Rudolf Steiner

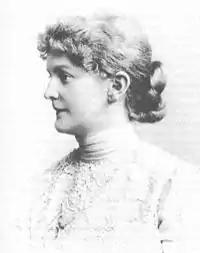
Marie Steiner, 1903

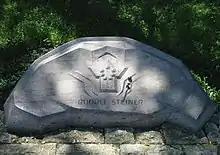
Steiner's gravestone at the Goetheanum

In 1899, Steiner published an article, "Goethe's Secret Revelation", discussing the esoteric nature of Goethe's fairy tale "The Green Snake and the Beautiful Lily". This article led to an invitation by the Count and Countess Brockdorff to speak to a gathering of Theosophists on the subject of Nietzsche. Steiner continued speaking regularly to the members of the Theosophical Society, becoming the head of its newly constituted German section in 1902 without ever formally joining the society. It was also in connection with this society that Steiner met and worked with Marie von Sivers, who became his second wife in 1914. By 1904, Steiner was appointed by Annie Besant to be leader of the Theosophical "Esoteric Society" for Germany and Austria. In 1904, Eliza, the wife of Helmuth von Moltke the Younger, became one of his favourite scholars. Through Eliza, Steiner met Helmuth, who served as the Chief of the German General Staff from 1906 to 1914.